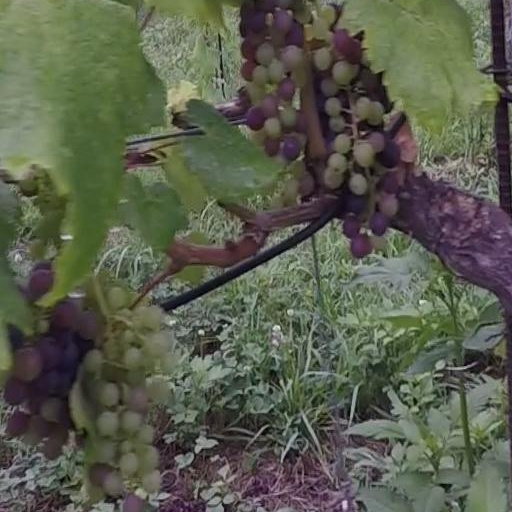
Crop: grape